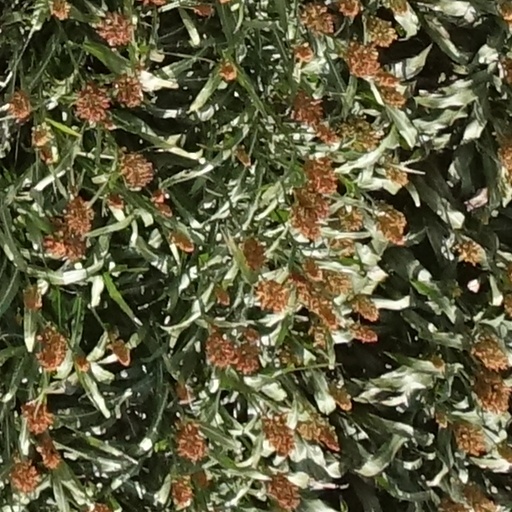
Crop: sorghum